Binghamton, New York

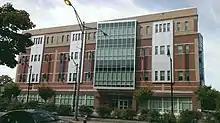
Binghamton University downtown campus

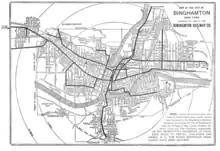
Map of Binghamton Railway Company c 1907

The Roberson Museum and Science Center, in the heart of Binghamton, is home to the Binghamton Visitor Center, the Link Planetarium, and a number of exhibits detailing the culture and history of Greater Binghamton and the Southern Tier. The Kopernik Observatory & Science Center observatory is the largest public observatory in the northeast United States. The Binghamton Zoo at Ross Park, in the Southside, opened in 1875 and is the fifth-oldest zoo in the nation.